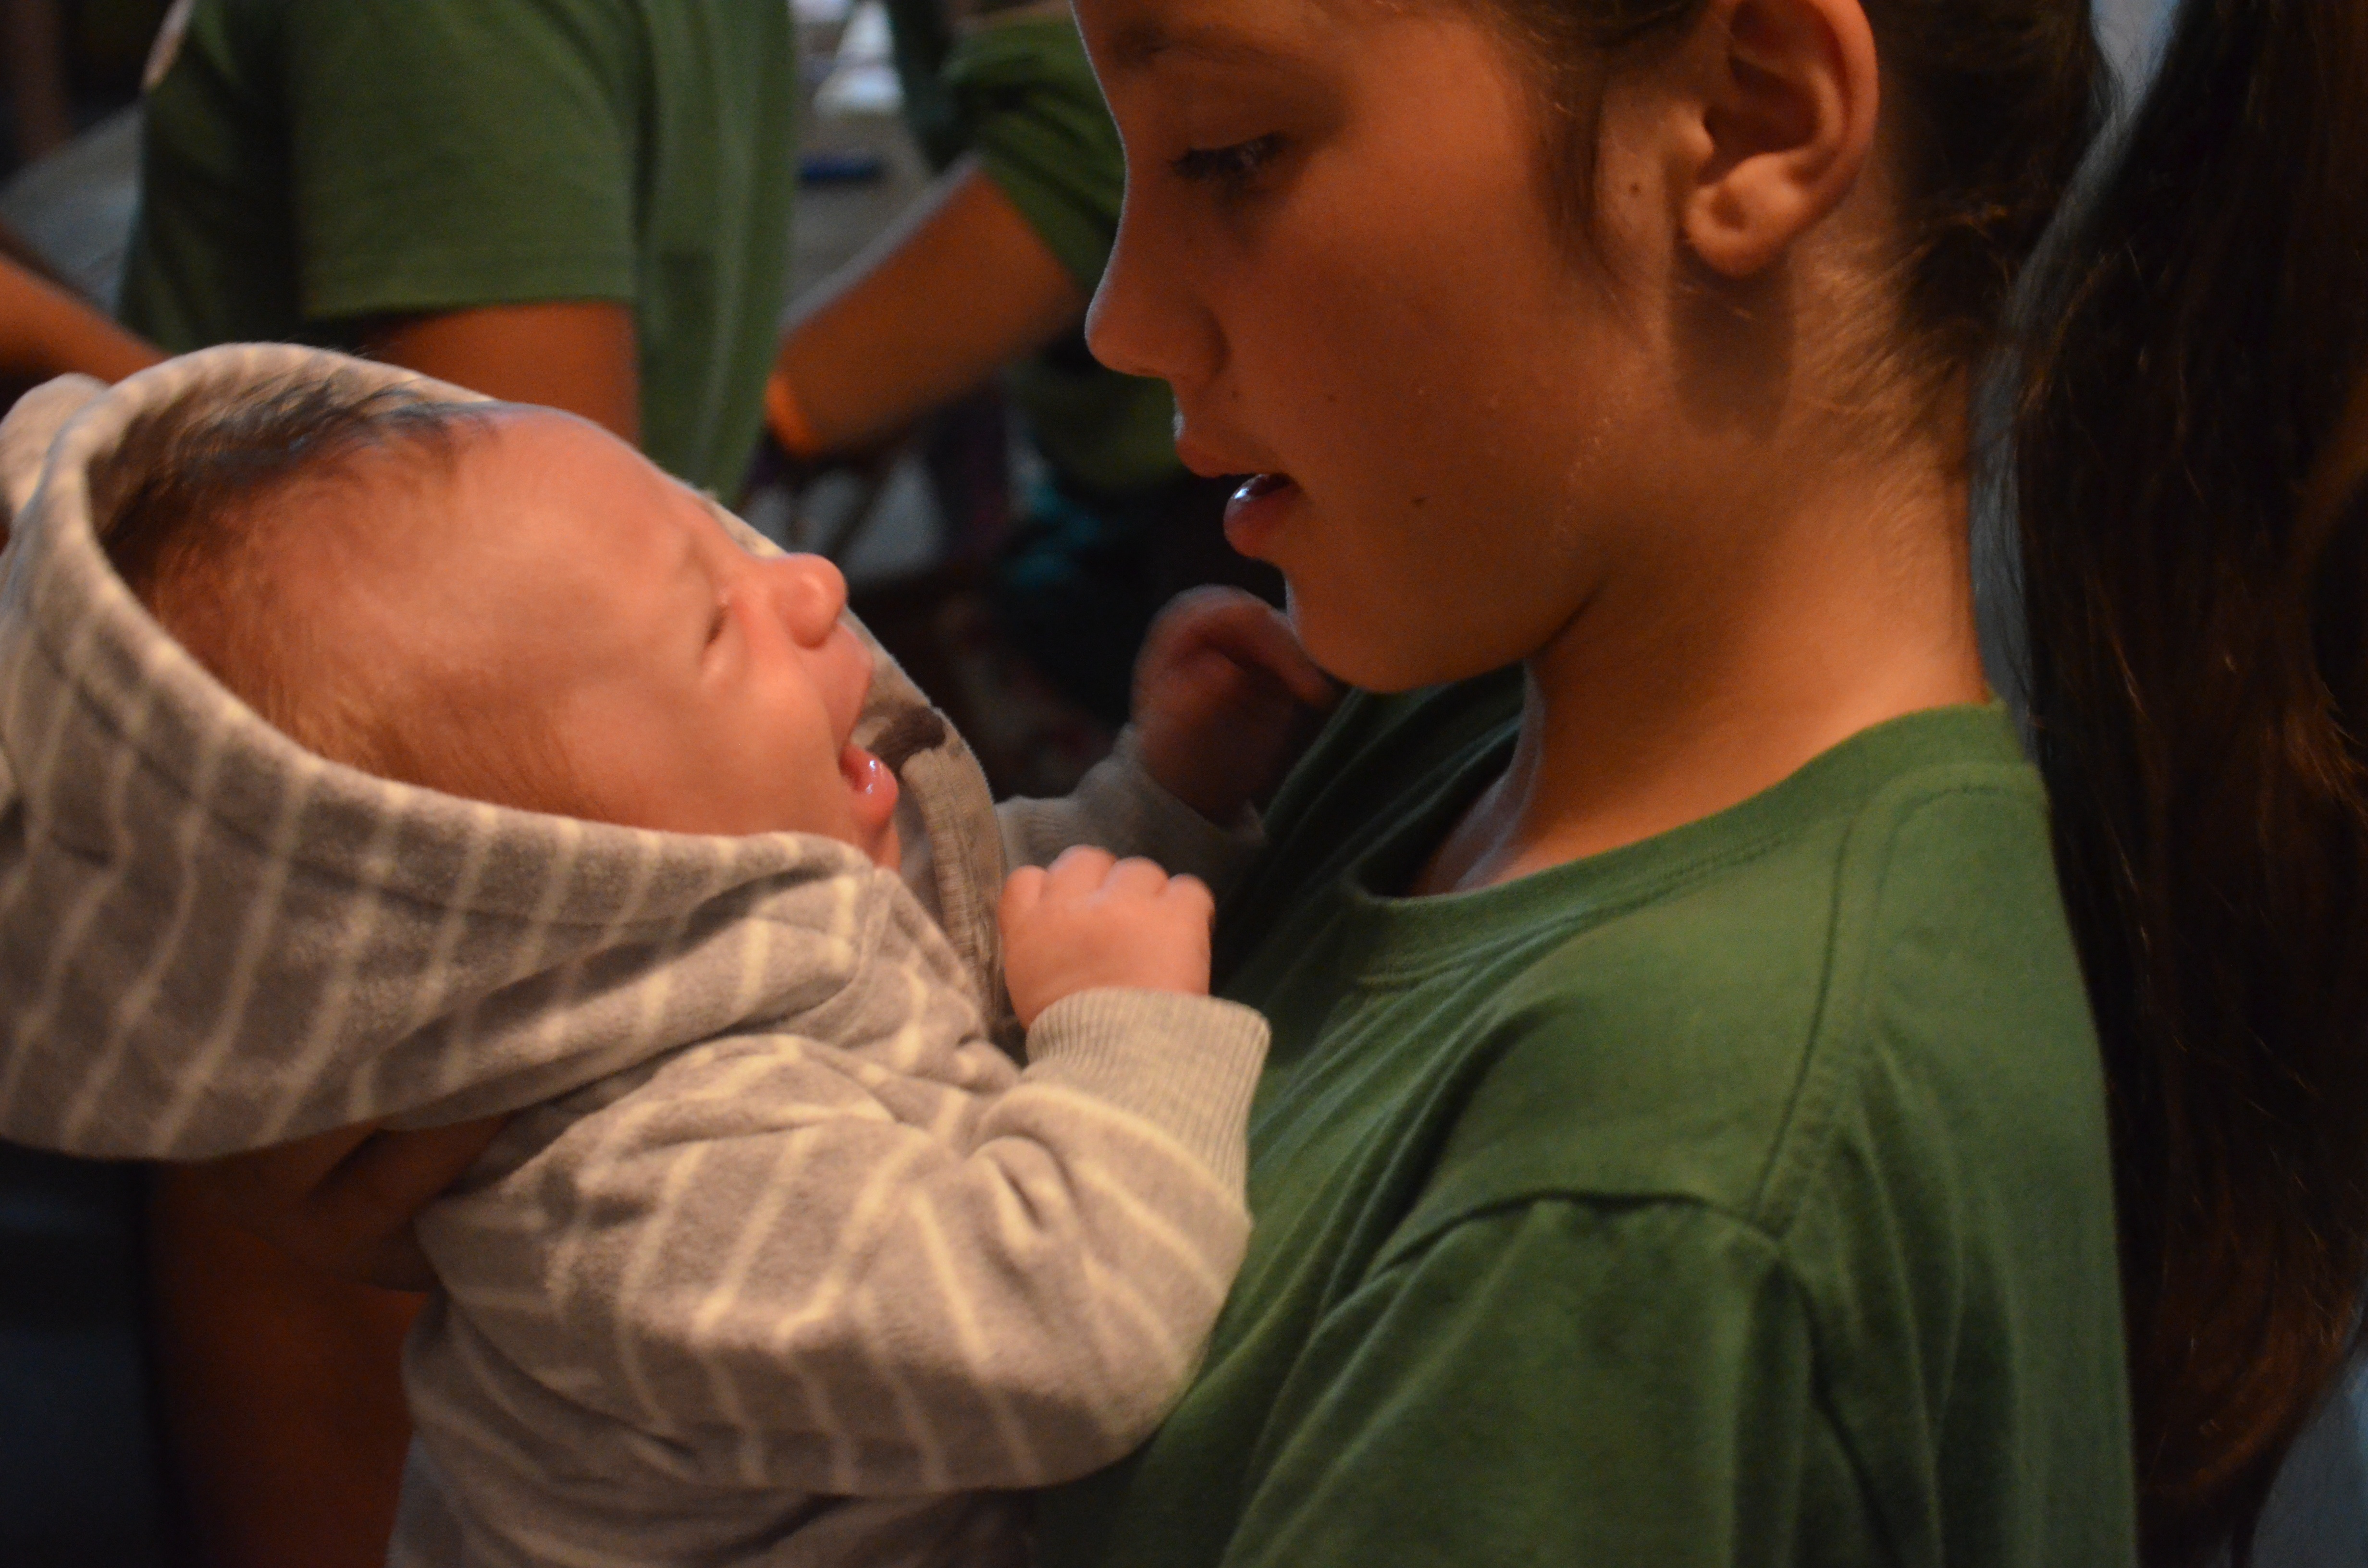
man, person, people, male, love, child, baby, conversation, infant, dialogue, interaction, human action